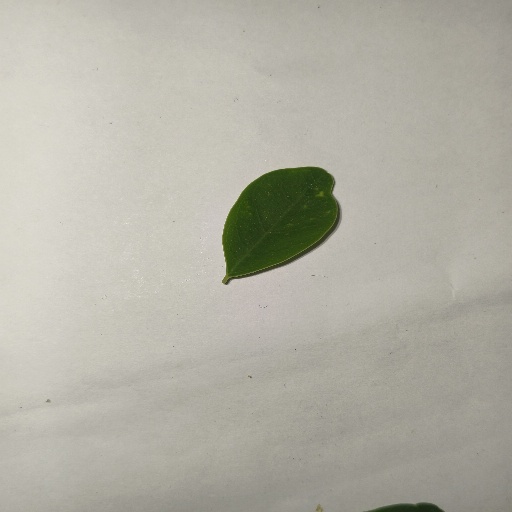
Species: Sojina
Leaf condition: Healthy Leaf